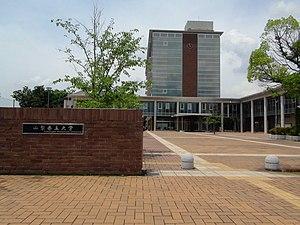
L'université préfectorale de Yamanashi est une université publique située dans la ville de Kōfu, préfecture de Yamanashi au Japon. L'université est fondée en 2005 en conséquence de la fusion du lycée d'infirmières de Yamanashi et du lycée supérieur pour femmes de Yamanashi.